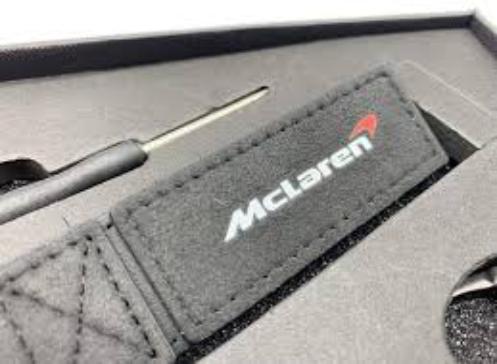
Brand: mclaren
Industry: Transportation